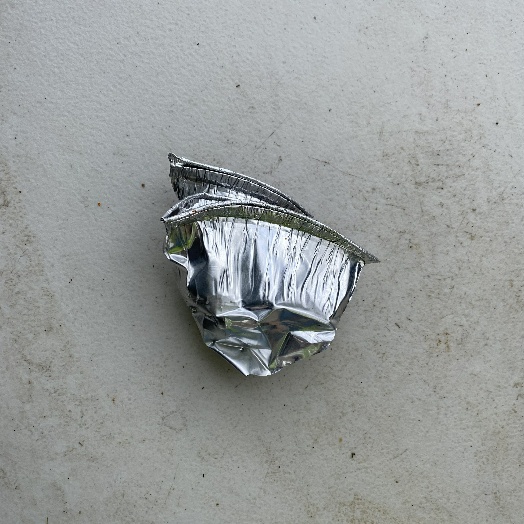
Label: Metal